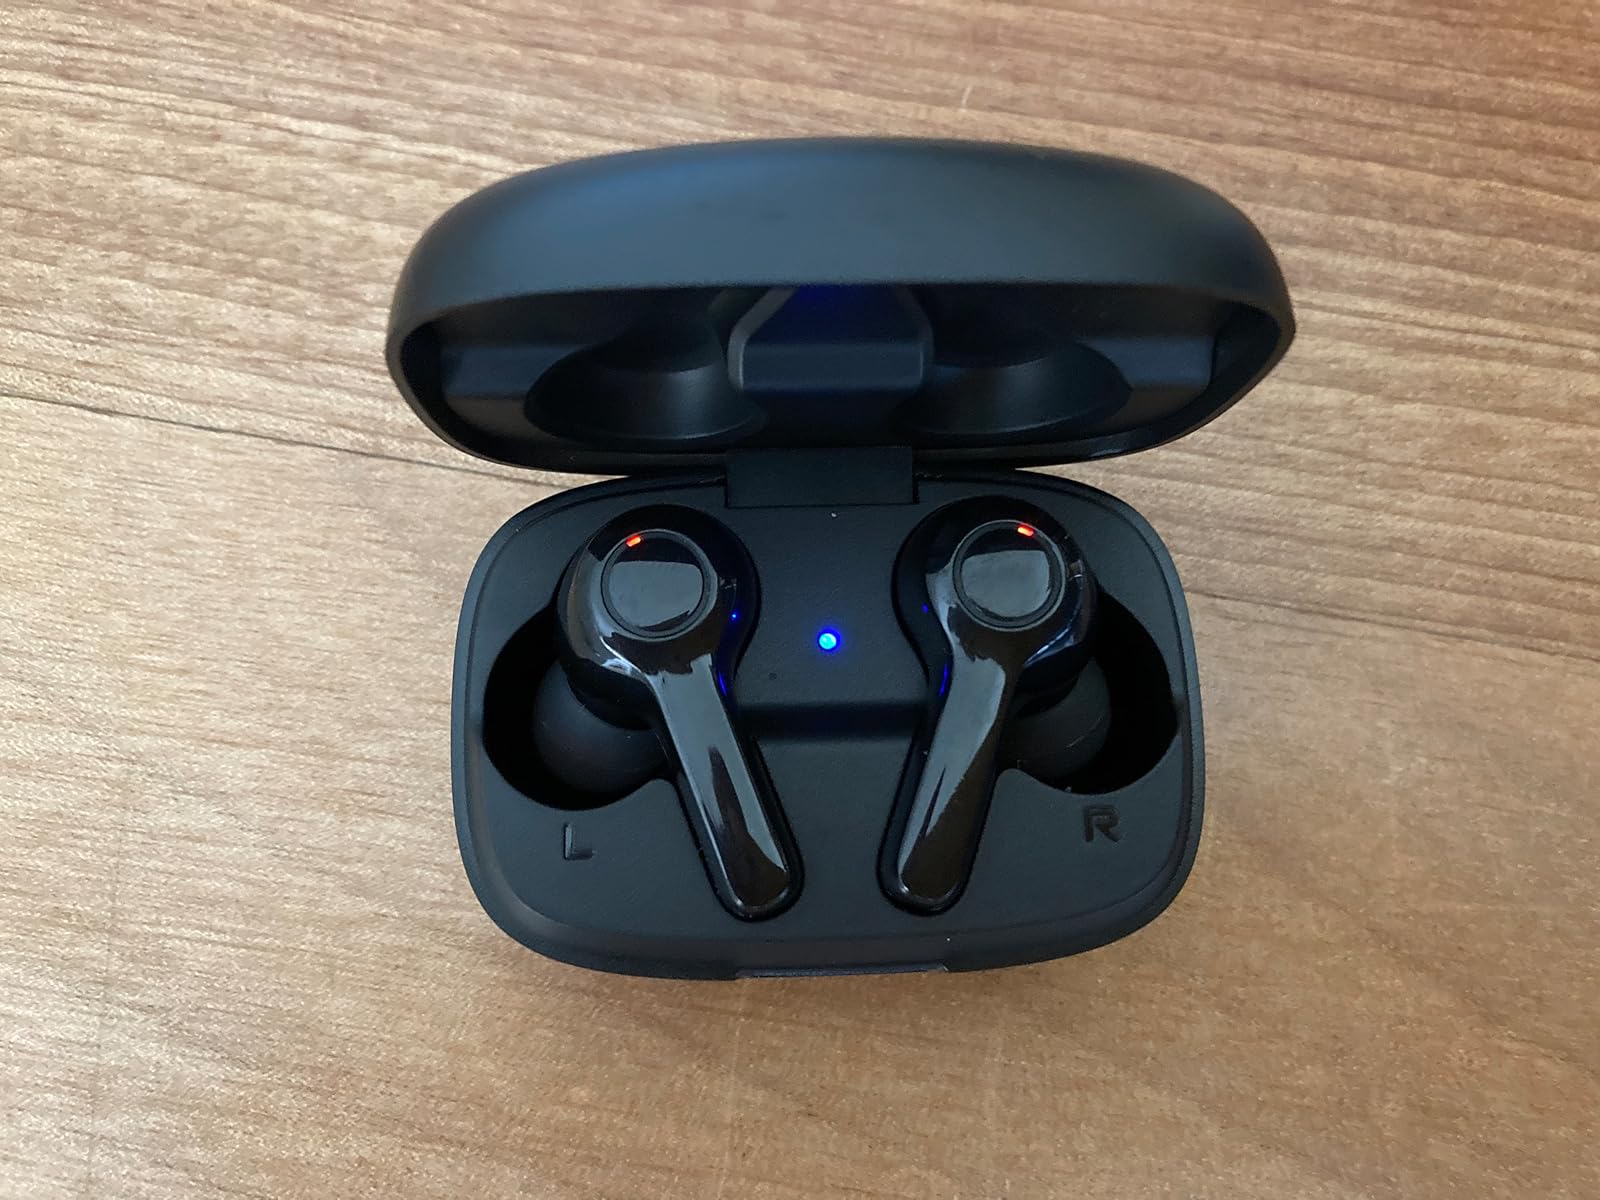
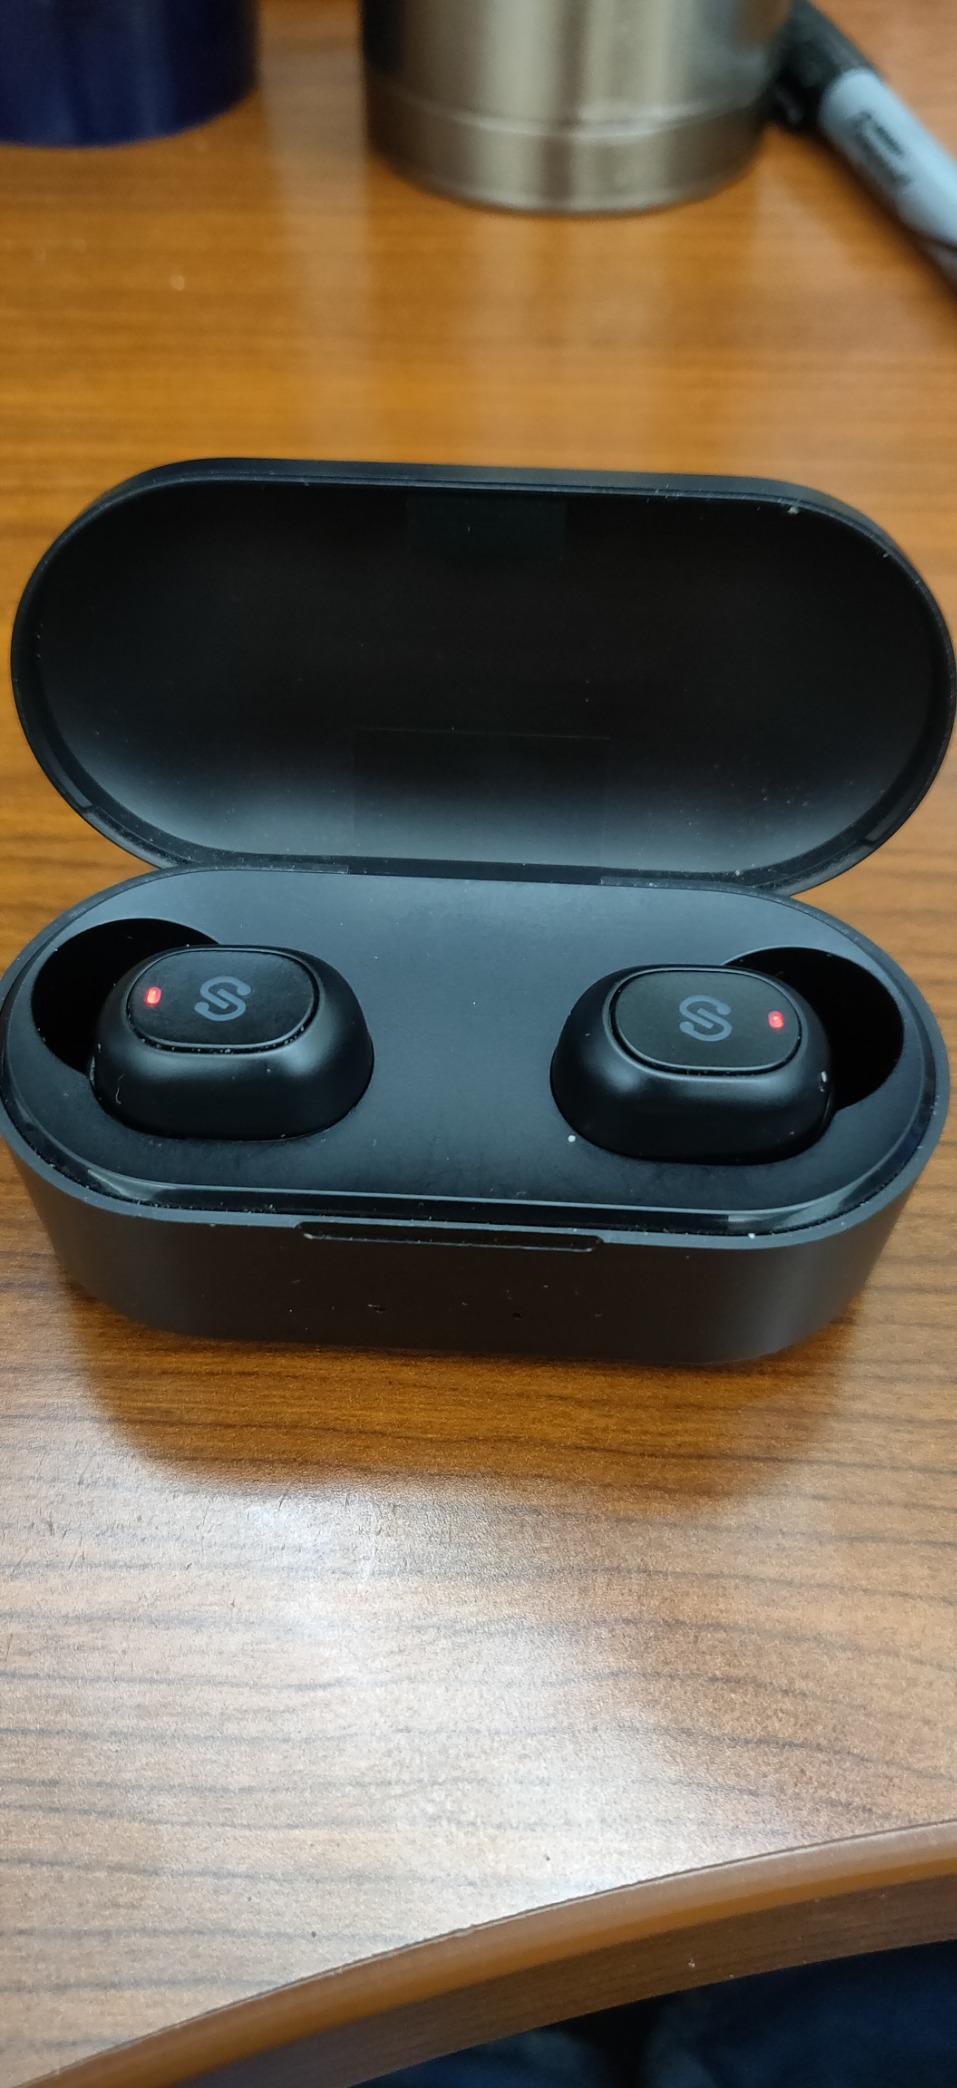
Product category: earbuds
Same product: no